Boston

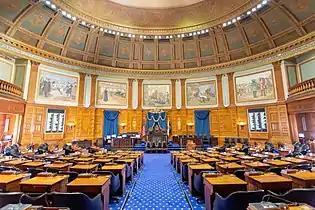
Chamber of the Massachusetts House of Representatives in Massachusetts State House

Boston is sometimes called a "city of neighborhoods" because of the profusion of diverse subsections. The city government's Office of Neighborhood Services has officially designated 23 neighborhoods: